2023 Puntland municipal elections

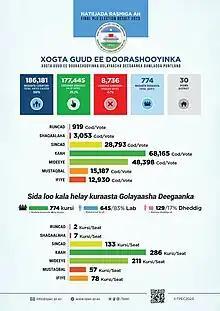
results of the 2023 Puntland local elections

International partners of Somalia commend the people of Puntland for their determination to fulfil their democratic aspirations through district council elections scheduled for 25 May. They acknowledge the efforts made by the Transitional Puntland Electoral Commission (TPEC) to overcome challenges in preparing for these significant direct elections. The partners urge all stakeholders to contribute to a peaceful atmosphere during the elections and to resolve any disputes through dialogue and the legal framework. They believe that Puntland's experience with direct elections can serve as a model for democratic expansion throughout Somalia's government levels. The partners reaffirm their commitment to supporting Somalia's democratization process.